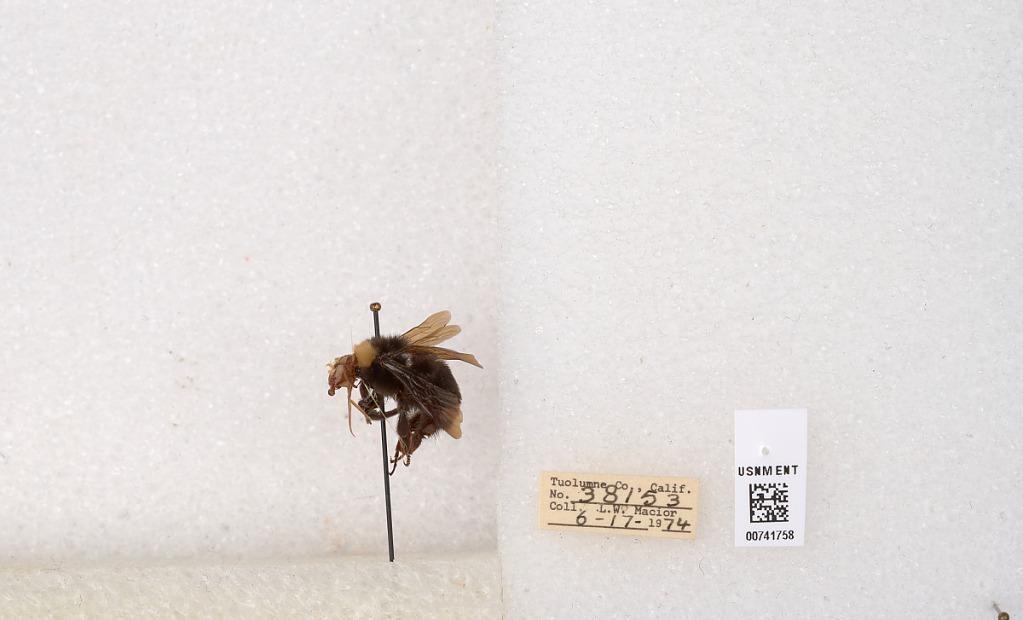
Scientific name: Bombus (Pyrobombus) vosnesenskii Radoszkowski
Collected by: L. Macior
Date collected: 1974-6-17
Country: United States
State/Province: California
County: Tuolumne
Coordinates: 37.9712, -120.228